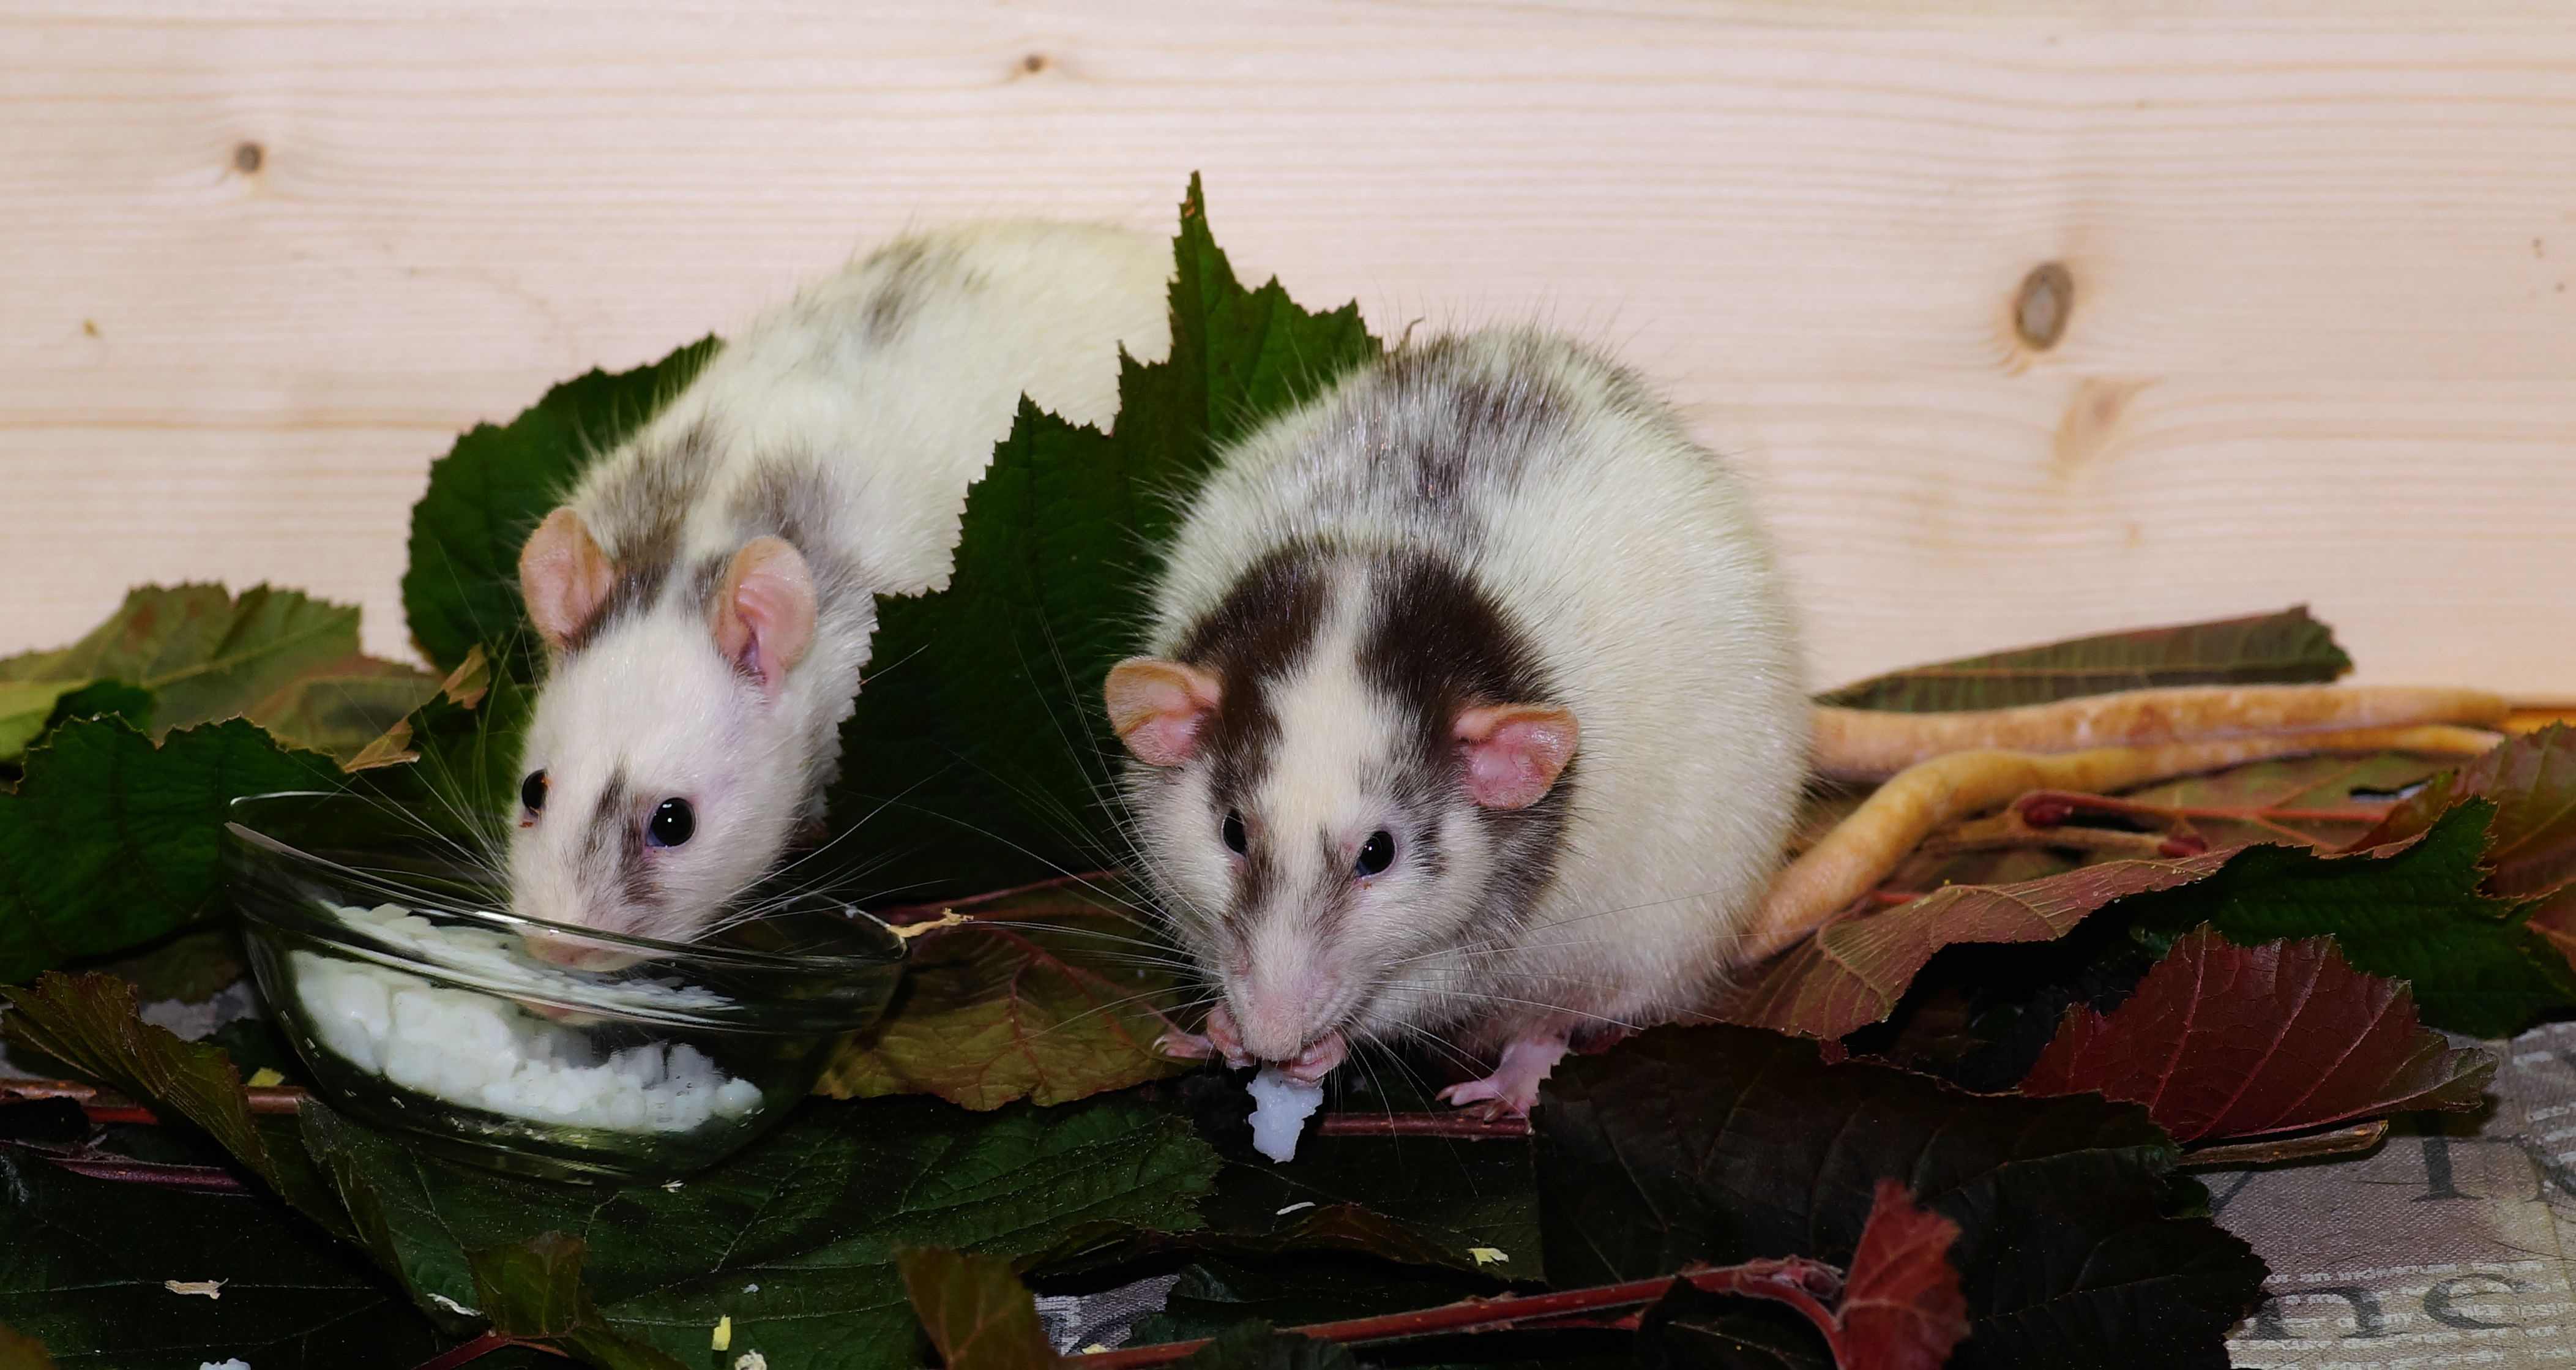
mouse, cute, fluffy, brown, mammal, close, eat, rodent, possum, opossum, fauna, rat, eyes, whiskers, rodents, animals, furry, ears, mammals, vertebrate, views, heads, pest, attention, dear, color rats, handzahm, animals of lovers of, muroidea, muridae, virginia opossum